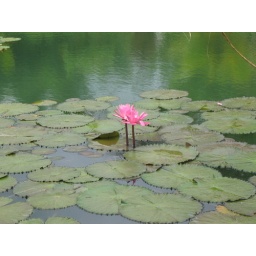
A beautiful picture taken by Todd at Chukka Adventures of pink water lillies